J. F. Mitchell Airport

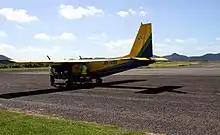
Arriving in Bequia with SVG Air

For many years, Bequia could only be reached by sea. The absence of an airstrip on Bequia constituted a major constraint to tourism development. Earlier studies suggested, to solve the lack of air transport, a feasibility study (1986) recommended construction of an airstrip with a runway length of 850 m capable of extension to 1,190 m and the location identified was on land to be reclaimed.